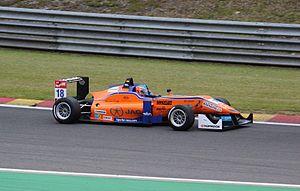
Tatiana Calderón Noguera, née le 10 mars 1993 à Bogota en Colombie, est une pilote automobile colombienne, qui participe en 2019 au championnat de Formule 2 avec l'écurie britannique BWT Arden. Elle occupe également le poste de pilote de réserve chez Alfa Romeo Racing.